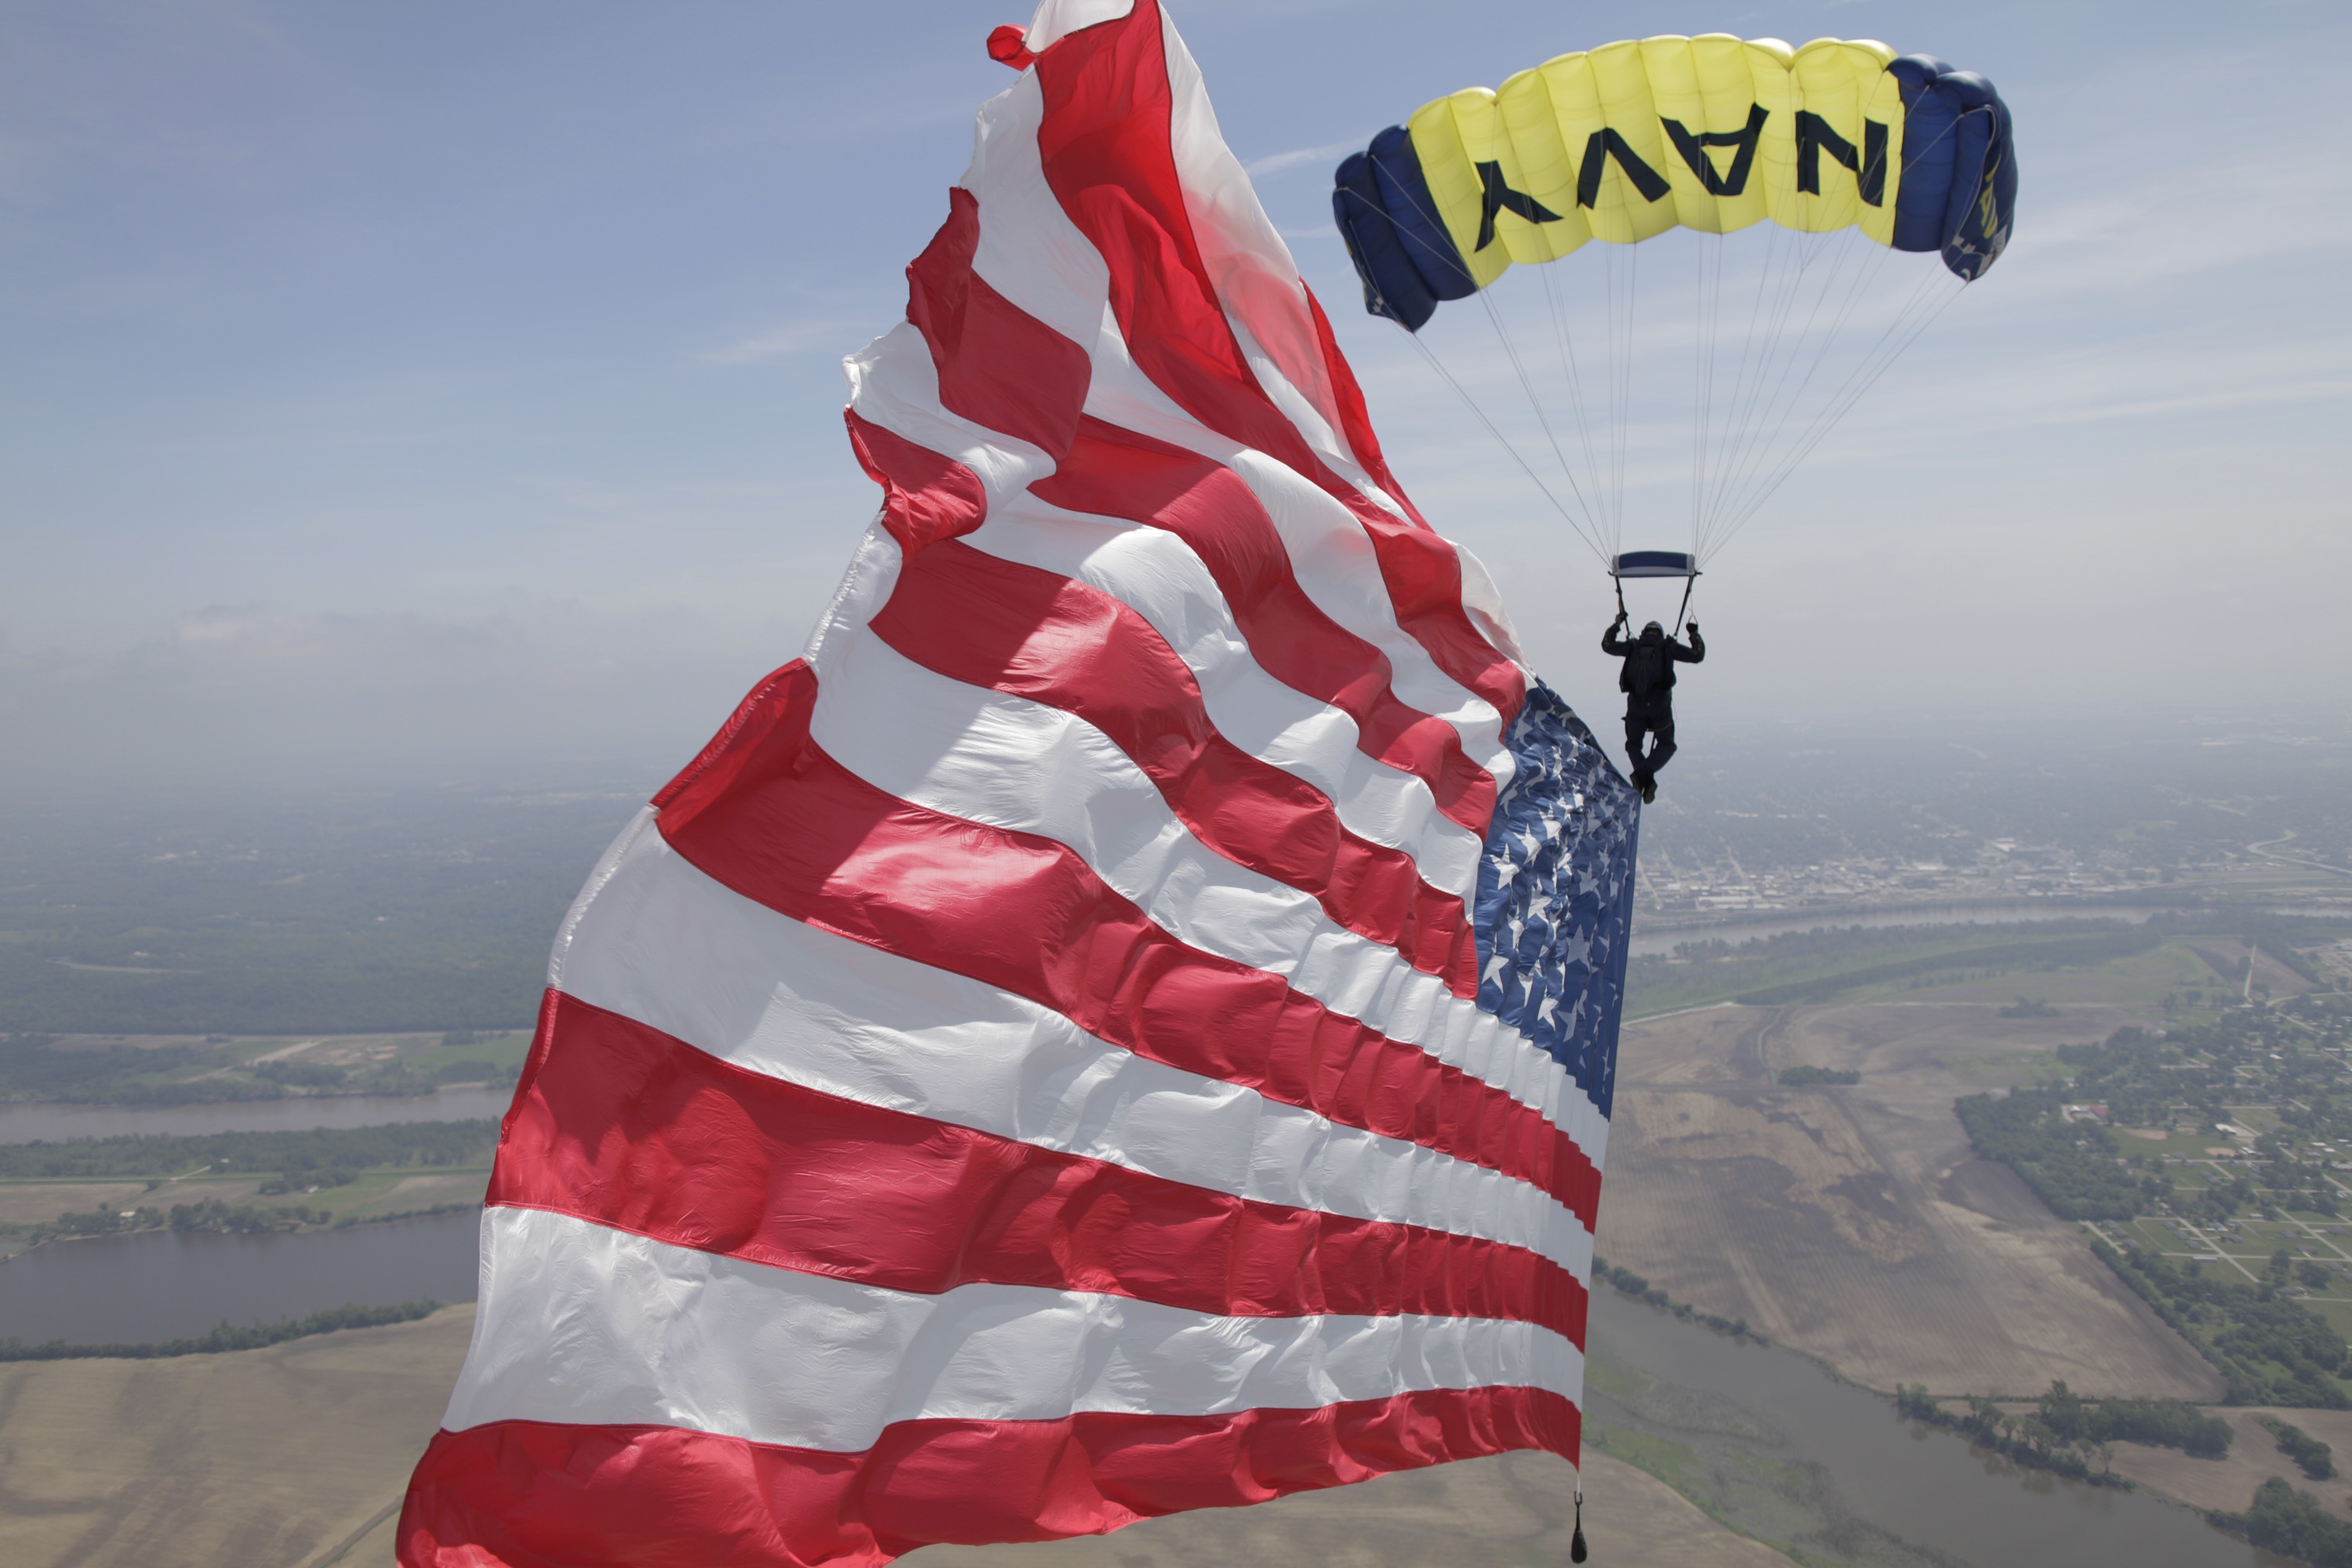
military, flag, usa, extreme sport, parachute, skydiving, american, parachutist, skydiver, flag of the united states